Database model

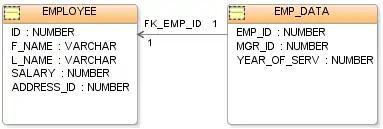
Two tables with a relationship

The relational model was introduced by E.F. Codd in 1970 as a way to make database management systems more independent of any particular application. It is a mathematical model defined in terms of predicate logic and set theory, and implementations of it have been used by mainframe, midrange and microcomputer systems.